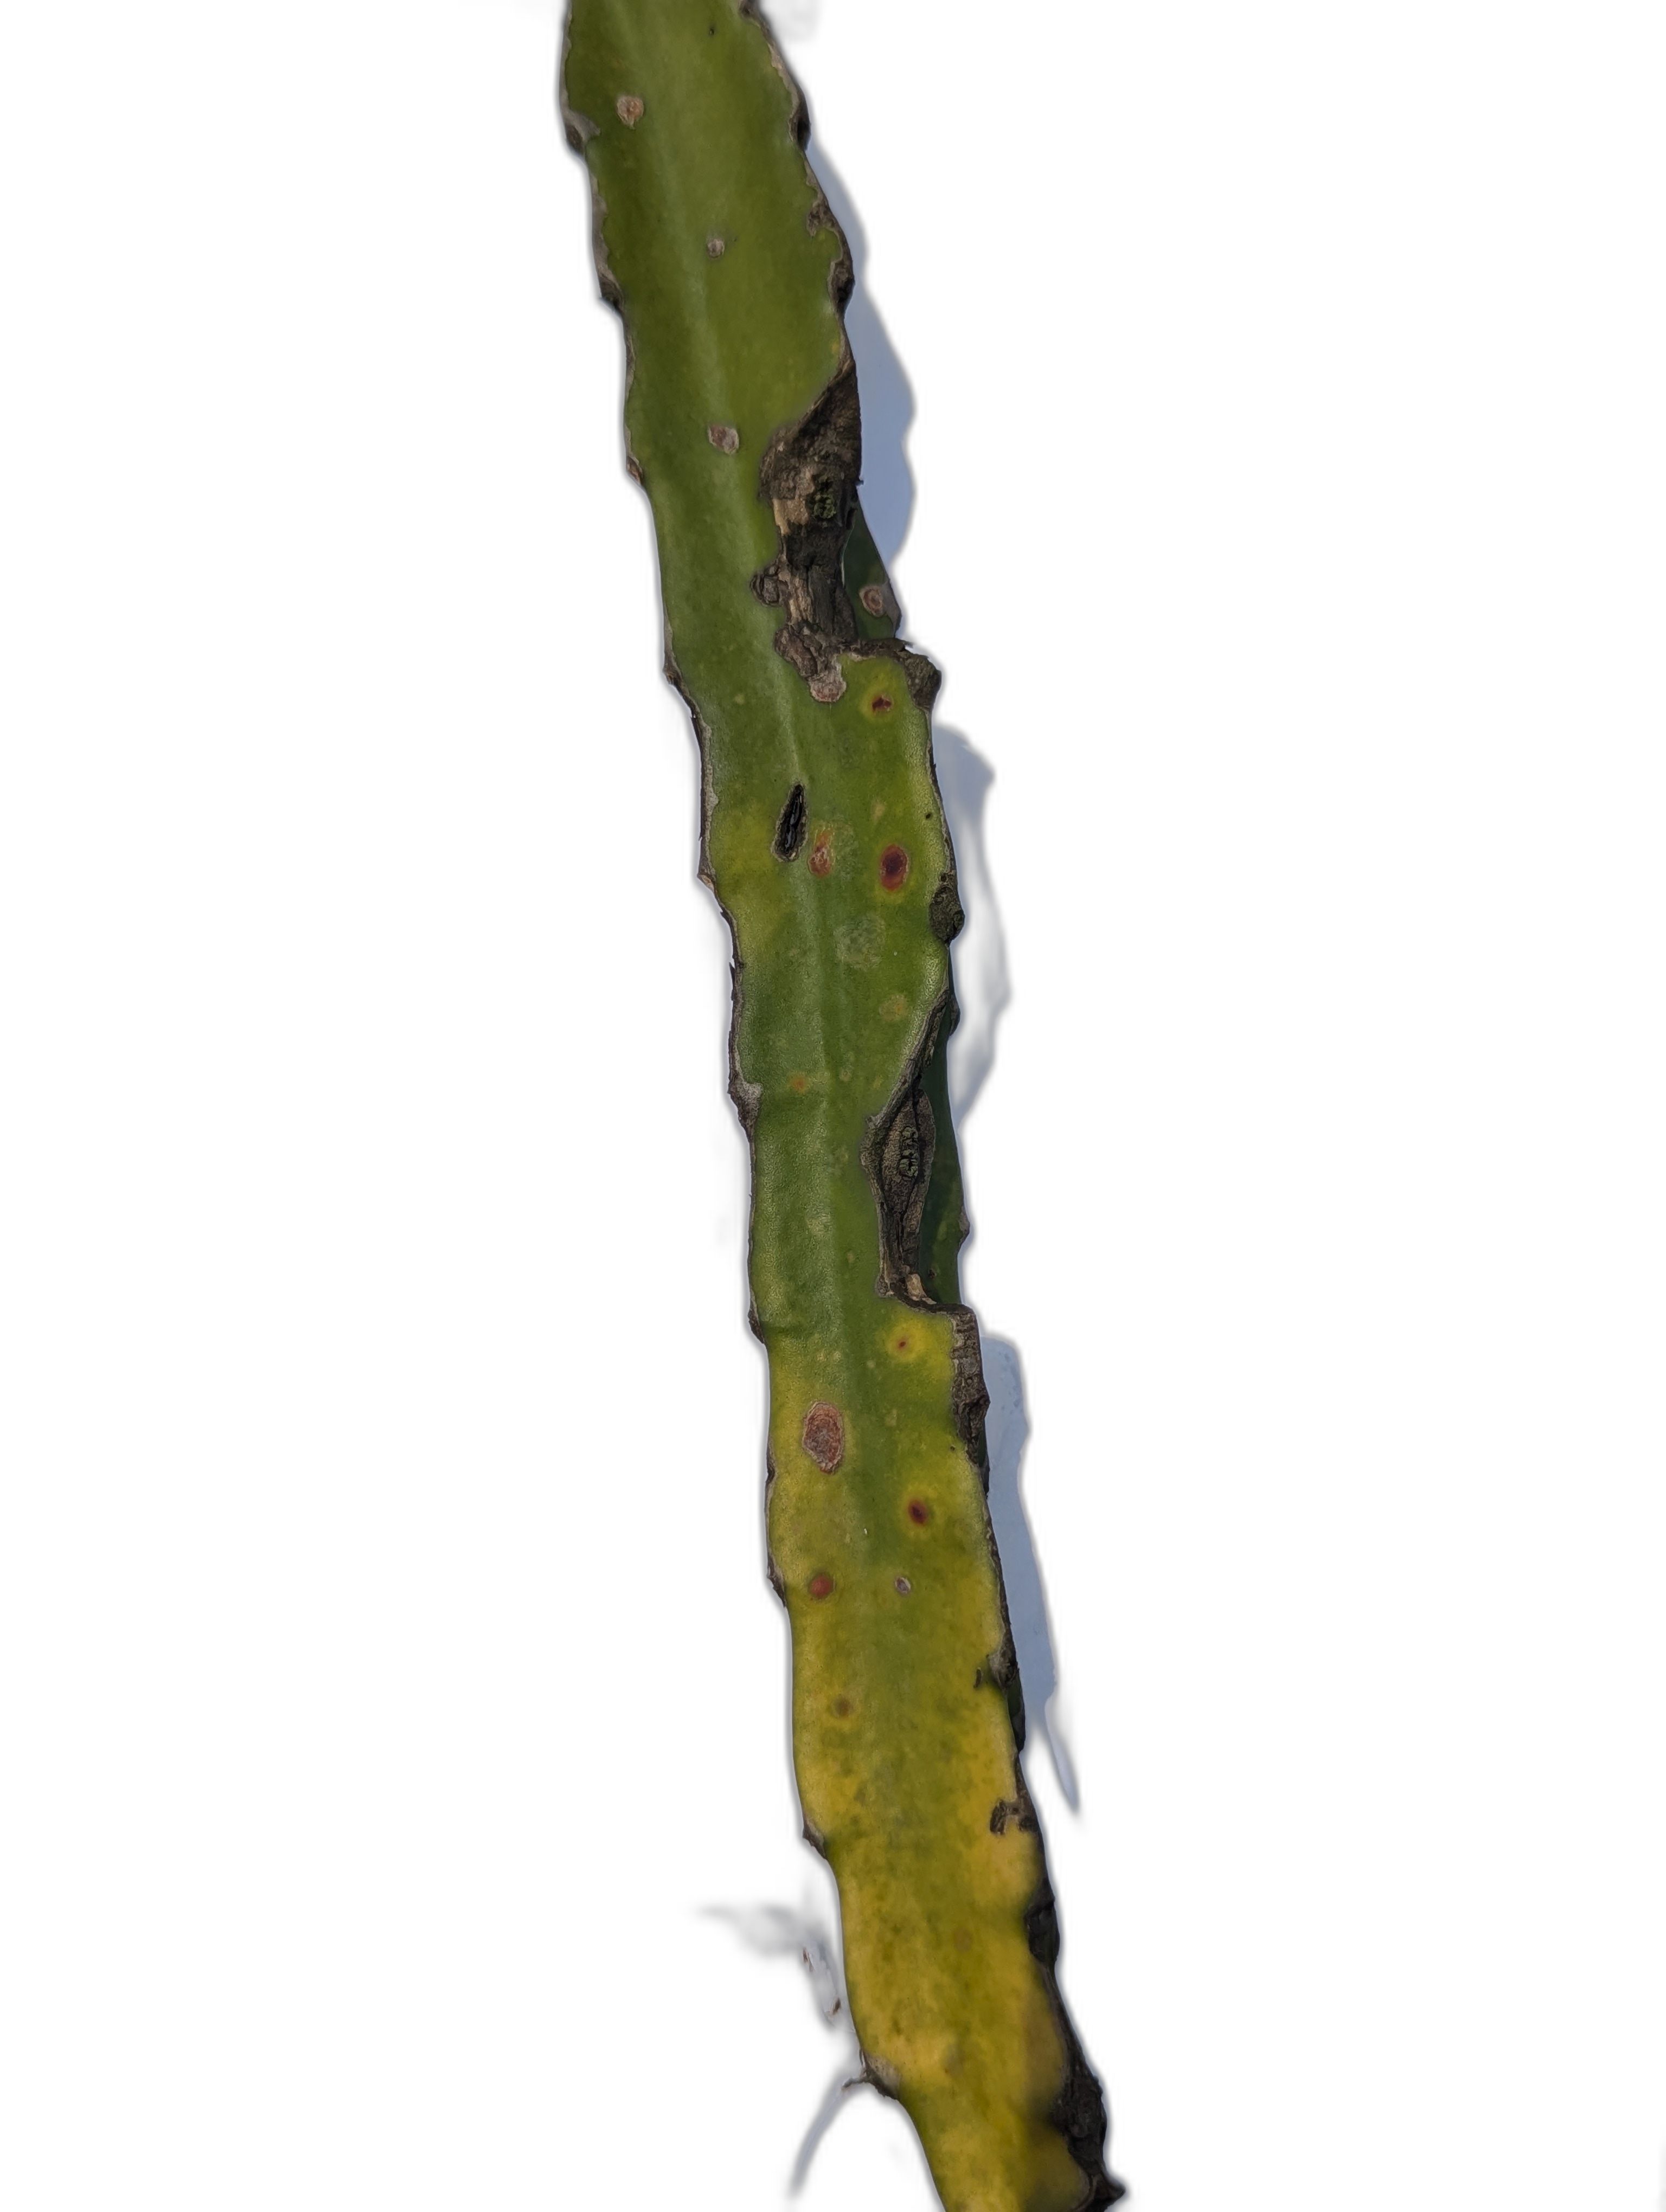
Label: Good leaf